Teodoro de Mas y Nadal

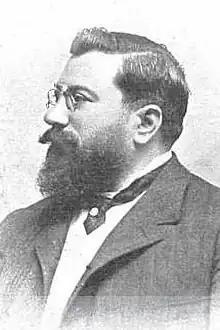
Vazquez de Mella

Following the juvenile wartime episode in the Carlist ranks Teodoro Mas for decades remained only moderately engaged in Traditionalist politics. In 1889 he joined the just opened Vich círculo of Alta Montanya, headed by his father, and entered its executive. However, information on his partisanship for the cause in the 1890s and 1900s is scarce and limited to various donations and subscriptions, e.g. to erect a monument to Zumalacárregui or to honor the party leader, Marqués de Cerralbo. An isolated case of his open bid for public post is the 1899 electoral campaign for the local self-government; Mas stood as a Carlist but despite the family prestige and own economic position in the county he failed to make it to the Vich ayuntamiento. Historiographic works on either Catalan or nationwide Traditionalist politics at the turn of the centuries do not record him as engaged in internal party structures, their propaganda or electoral campaigns, and this is despite Vich having been among most Carlist districts in Spain, with one Cortes ticket won in 1891 and another in 1907.